John Dahl

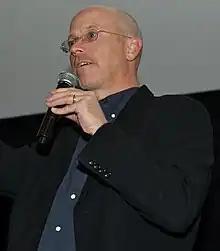
Dahl at a screening for "You Kill Me" in San Francisco, California, June 14, 2007

John Dahl (born June 15, 1956) is an American film and television director and writer, best known for his work in the neo-noir genre.